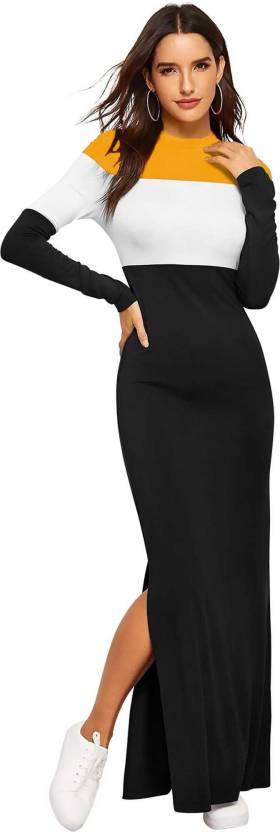
Product: Women Maxi White, Black, Yellow Dress
Price: ₹359
Colors: White, Black, and Yellow
Pattern: Colorblock
Description: DYRECTDEALS wrap with a Trendy design dress with Vibrant color for an elegant touch of Fabric completely Soft, Stretchable and Comfortable wear wrap with amazing design of Solid Hem Cut Dress to make a perfect addition to your wardrobe collection.DYRECTDEALS products have been extensively crafted to ensure the wearer enjoys a perfect wear for party & festival season or as casual wear. This Hem Cut solid dress for women comes in polyester Fabric. This Dress can be Gift some one also. A perfect collection of Festival season.
Other details: 3 step stitching